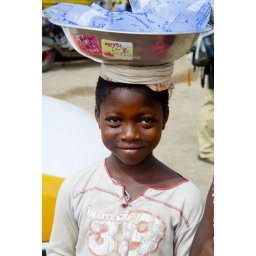
A boy smiles as he balances water for sale on his head in Accra, Ghana